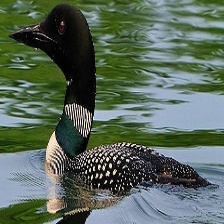
Species: COMMON LOON
Scientific name: GAVIA IMMER